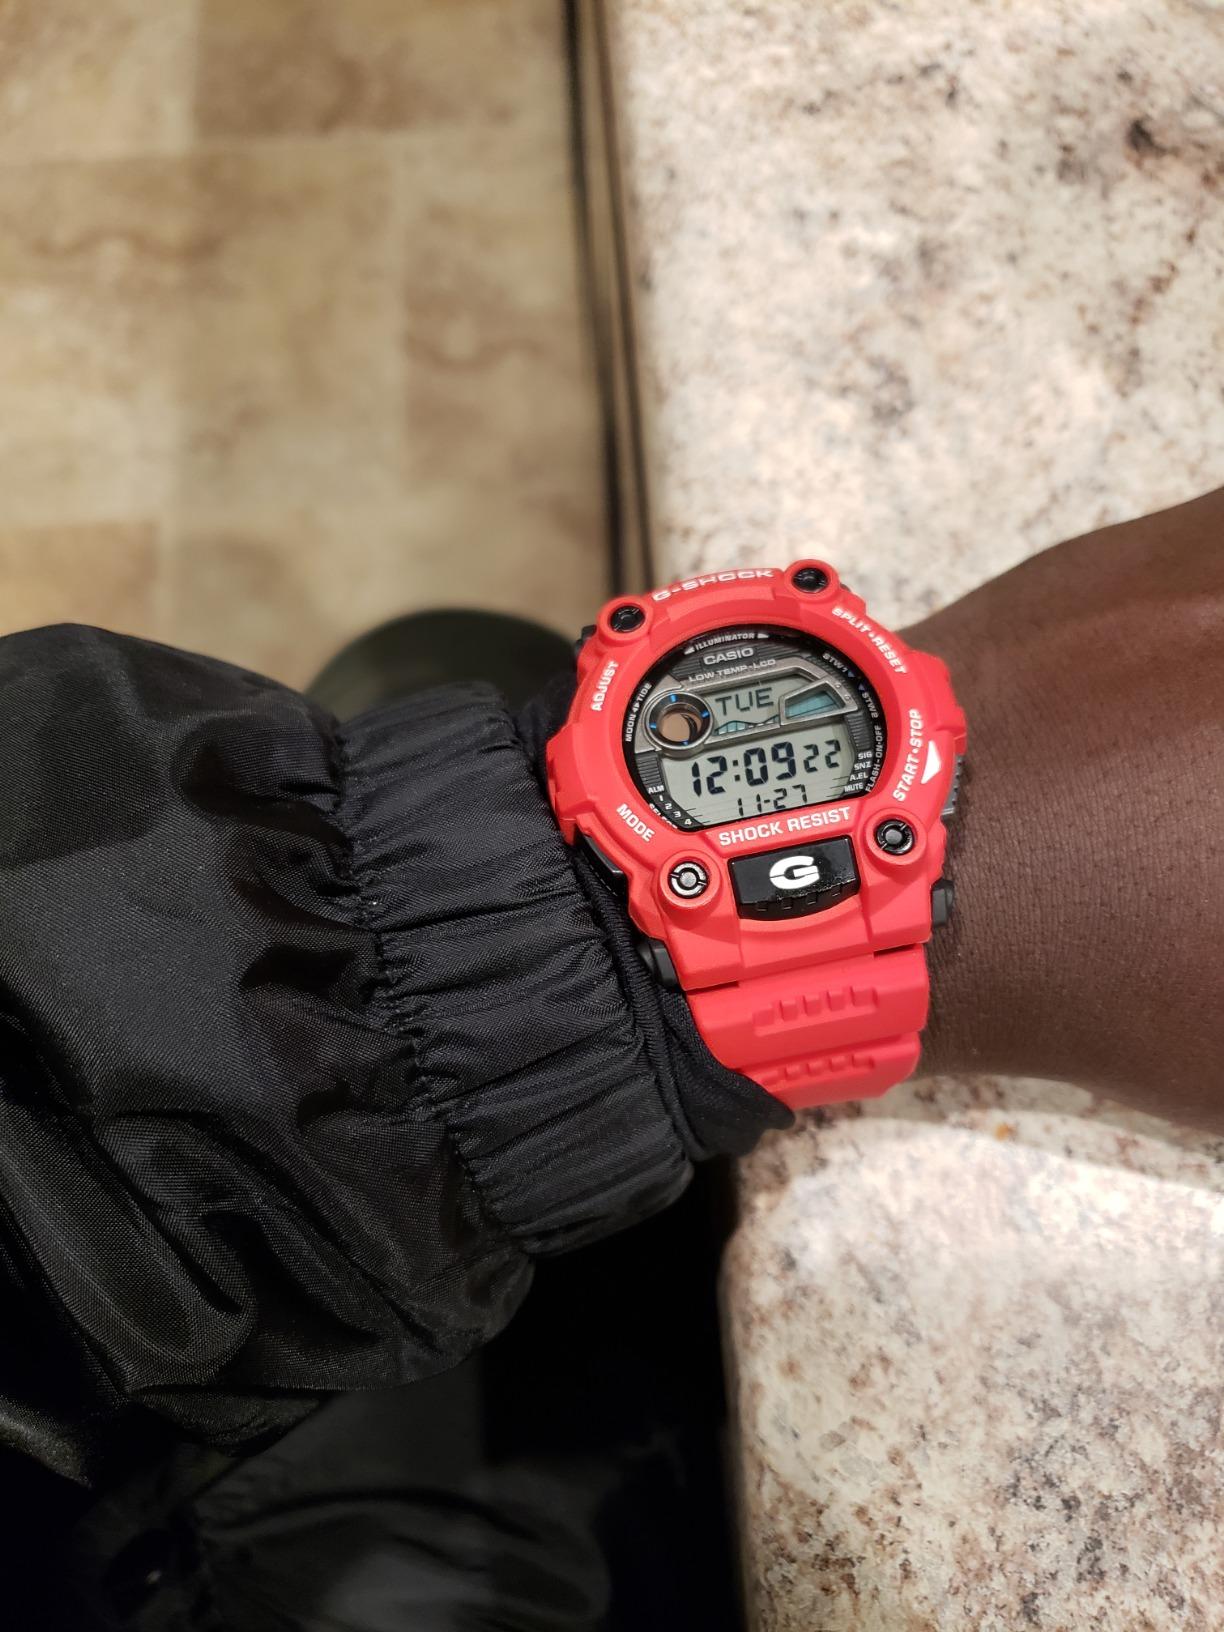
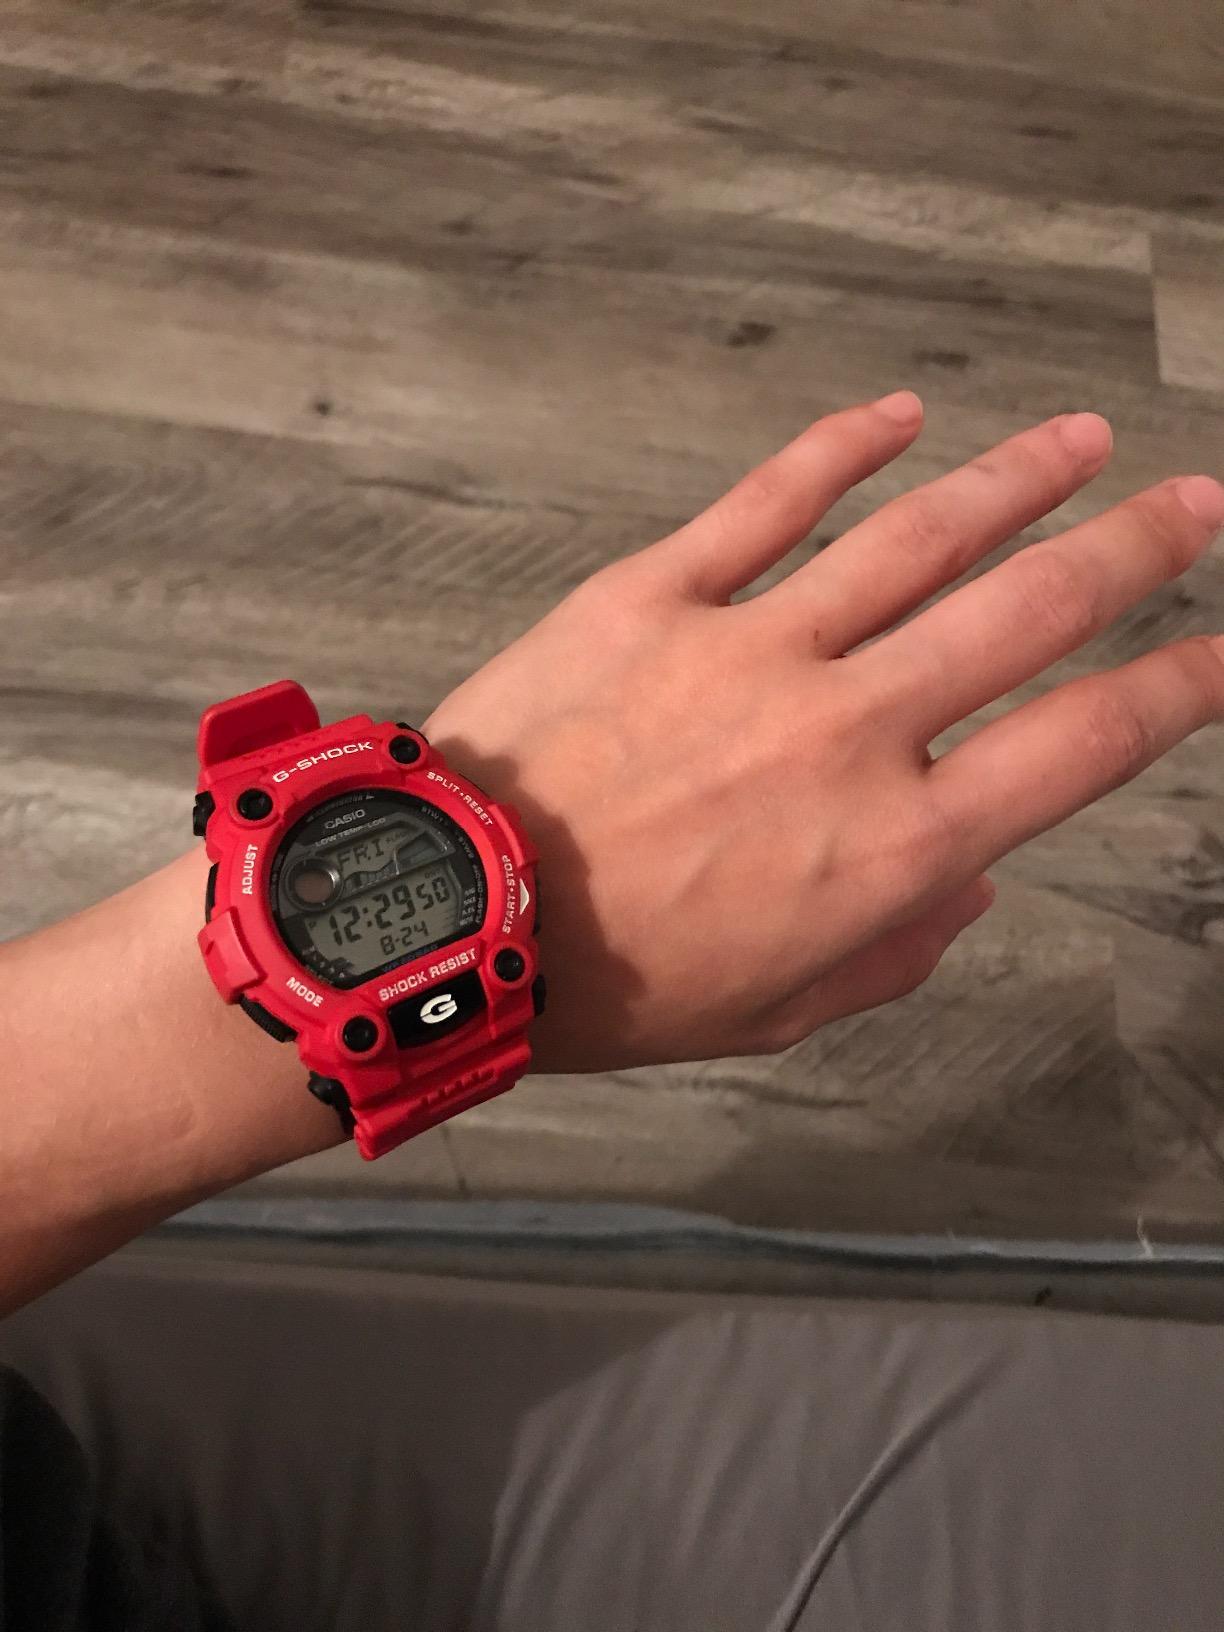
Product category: accessories_watch
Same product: yes